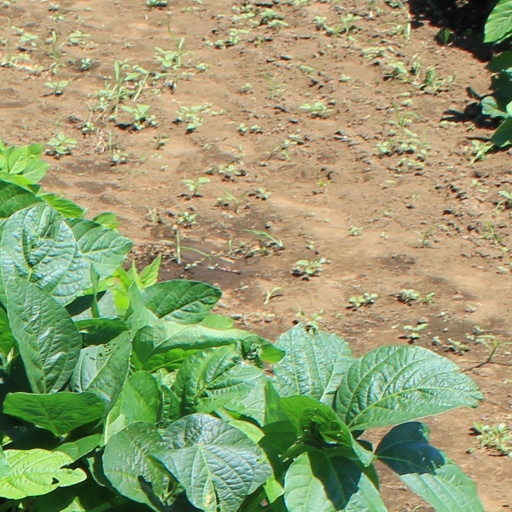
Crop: soybean